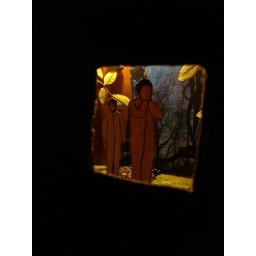
home in a cardboad box